Baudot code

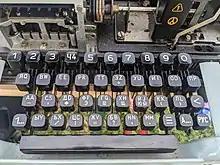
A four-row teletype keyboard with Roman and Cyrillic letters.

The code position assigned to Null was in fact used only for the idle state of teleprinters. During long periods of idle time, the impulse rate was not synchronized between both devices (which could even be powered off or not permanently interconnected on commuted phone lines). To start a message it was first necessary to calibrate the impulse rate, a sequence of regularly timed "mark" pulses (1), by a group of five pulses, which could also be detected by simple passive electronic devices to turn on the teleprinter. This sequence of pulses generated a series of Erasure/Delete characters while also initializing the state of the receiver to the Letters shift mode. However, the first pulse could be lost, so this power on procedure could then be terminated by a single Null immediately followed by an Erasure/Delete character. To preserve the synchronization between devices, the Null code could not be used arbitrarily in the middle of messages (this was an improvement to the initial Baudot system where spaces were not explicitly differentiated, so it was difficult to maintain the pulse counters for repeating spaces on teleprinters). But it was then possible to resynchronize devices at any time by sending a Null in the middle of a message (immediately followed by an Erasure/Delete/LS control if followed by a letter, or by a FS control if followed by a figure). Sending Null controls also did not cause the paper band to advance to the next row (as nothing was punched), so this saved precious lengths of punchable paper band. On the other hand, the Erasure/Delete/LS control code was always punched and always shifted to the (initial) letters mode. According to some sources, the Null code point was reserved for country-internal usage only.